Amor Towles

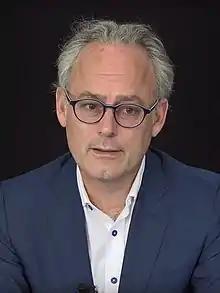
Towles in 2018

Amor Towles (born 1964) is an American novelist. He is best known for his bestselling novels "Rules of Civility" (2011), "A Gentleman in Moscow" (2016), and "The Lincoln Highway" (2021). Towles began writing following a career in investment banking.